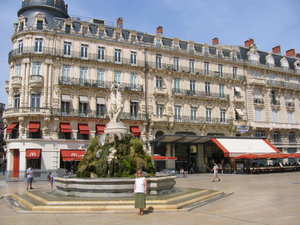
Montpellier
Place de la Comédie i Montpellier
Montpellier er en by i det sydlige Frankrig. Den er præfektur i departementet Hérault. Indtil strukturreformen i 2016 var byen også præfektur i regionen Languedoc-Roussillon, der nu er en del af Occitanie.